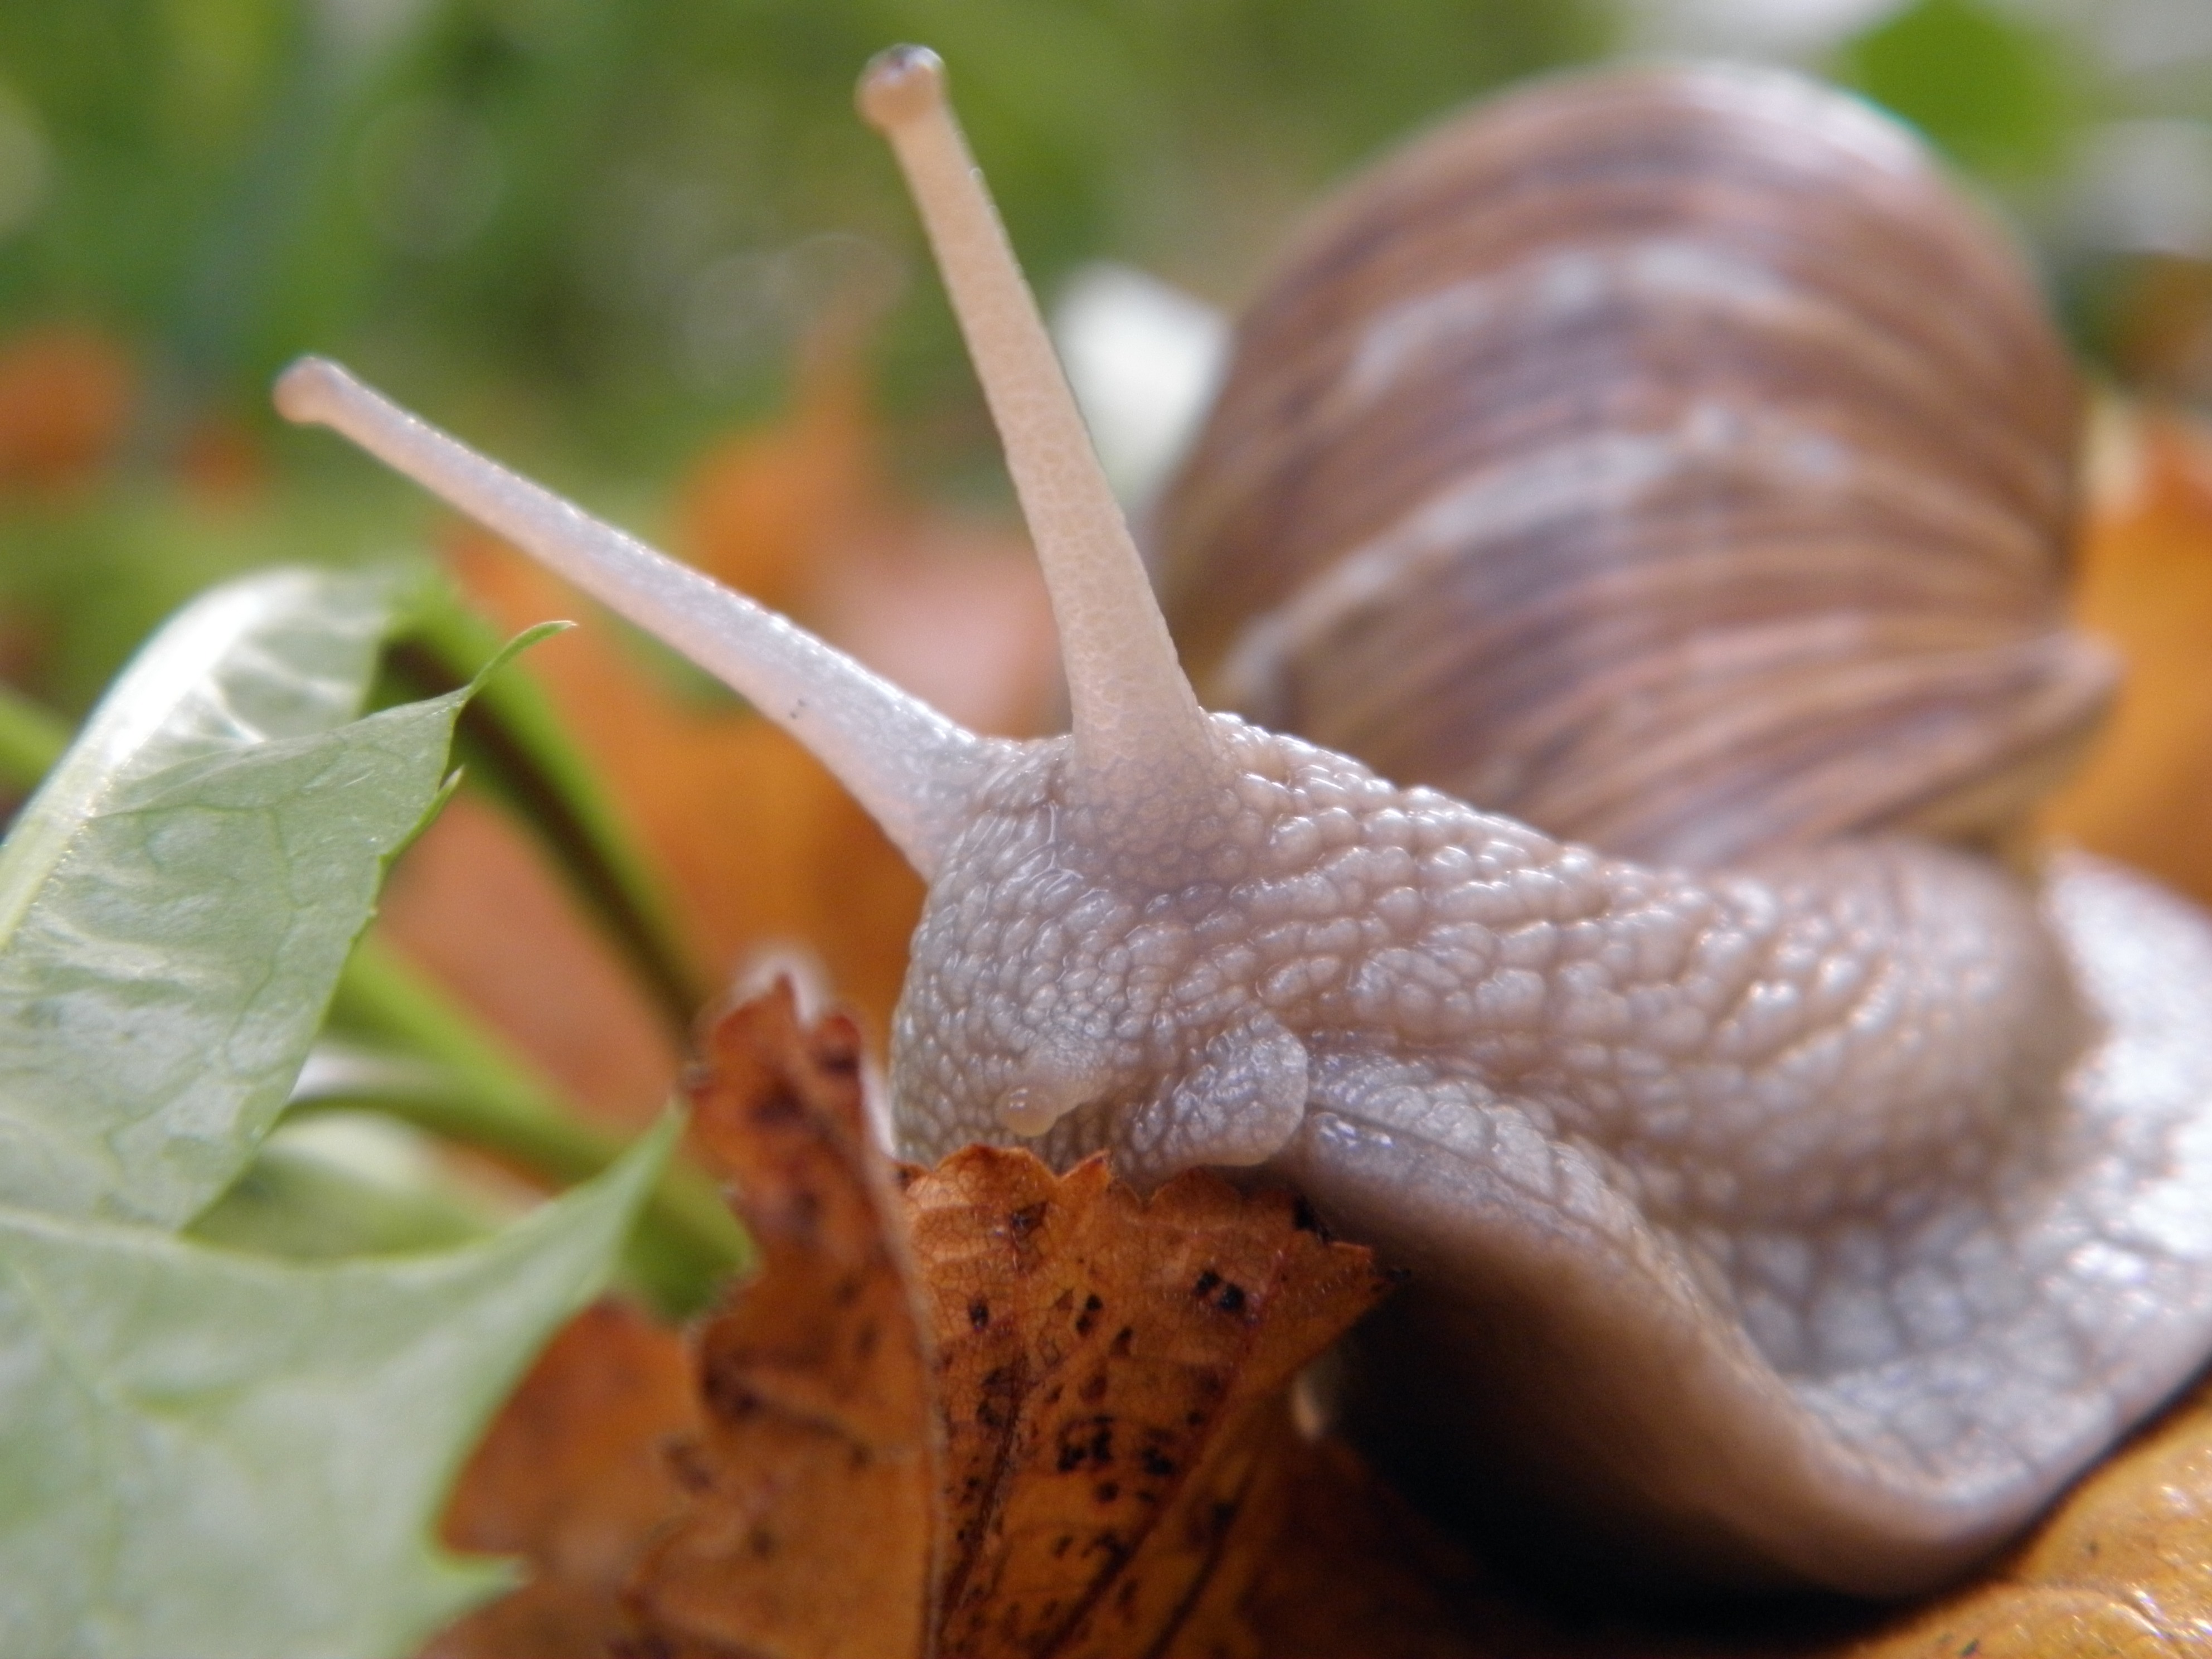
crossing, shell, invertebrate, close up, snail, conchology, animals, escargot, molluscs, slug, schnecken, macro photography, organism, snail shells, sea snail, land snail, snails and slugs, terrestrial animal